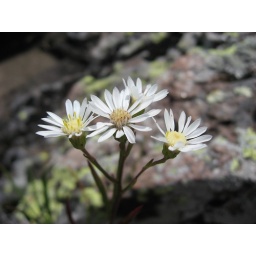
White flowers against the rocks